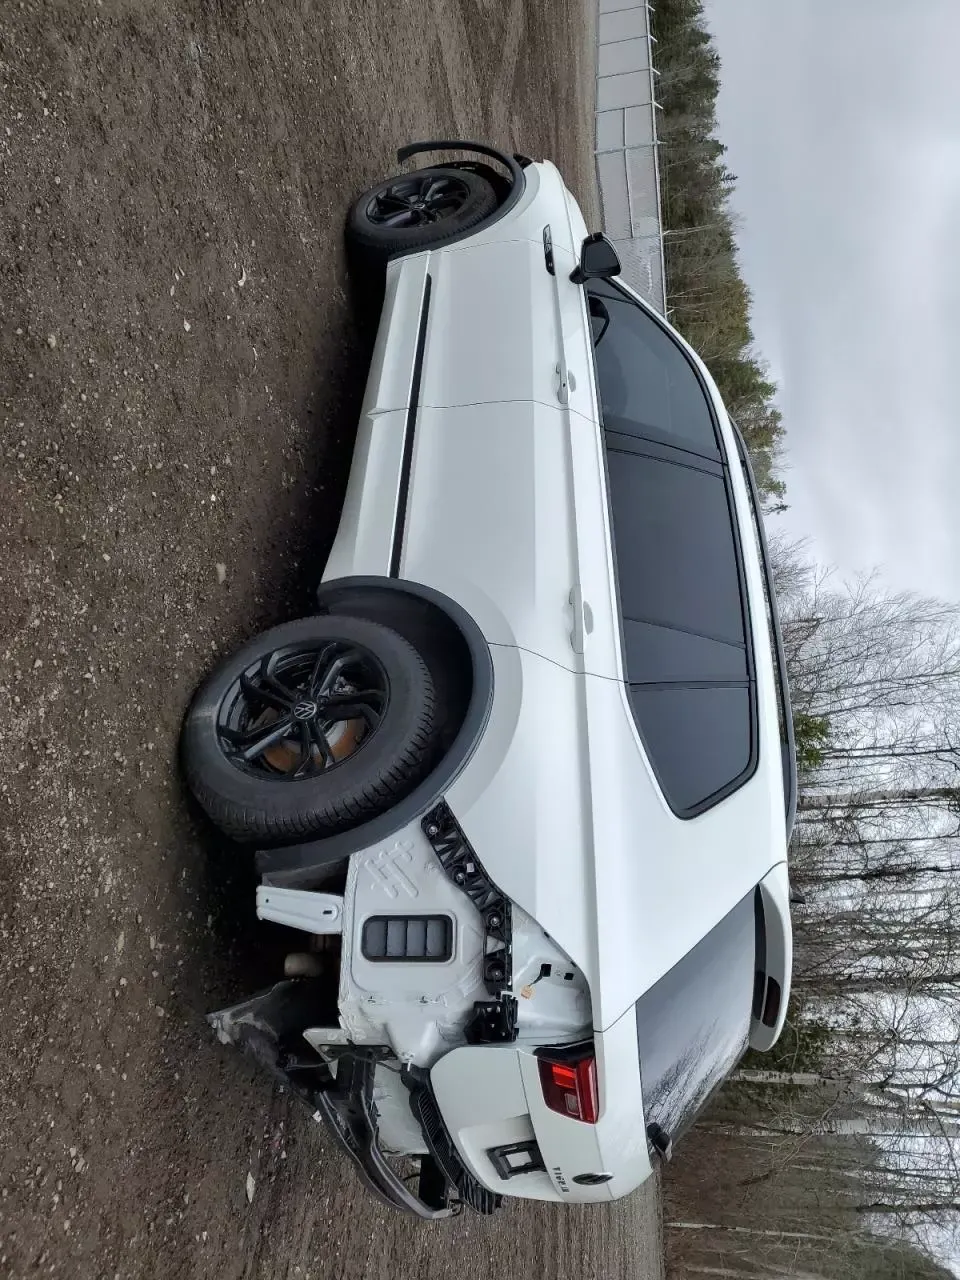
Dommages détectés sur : aile arrière droite, feu arrière droit, feu arrière gauche, pare-choc arrière, plaque d'immatriculation arrière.
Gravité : majeur